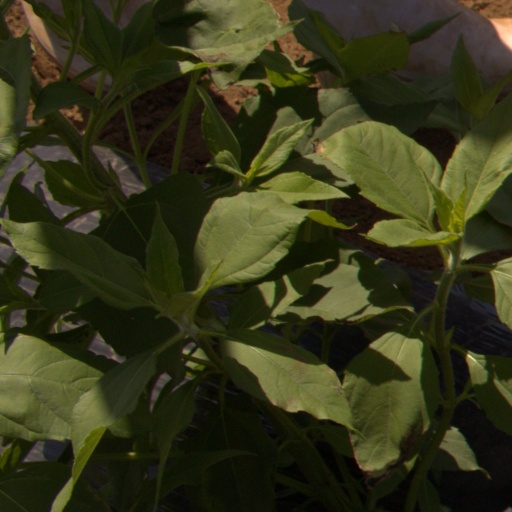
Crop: Jerusalem artichoke